Ragıp Eşref Filiz

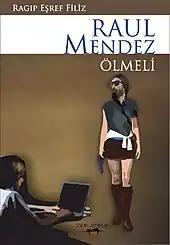
Ragıp Eşref Filiz's first novel Raul Mendez Ölmeli (Raul Mendez Must Die)

Filiz has worked as a voice actor, television announcer, translator and flight attendant. Filiz was the chief editor for the news site "sanalgaste.com.tr" in Turkey from 2015 to 2018.